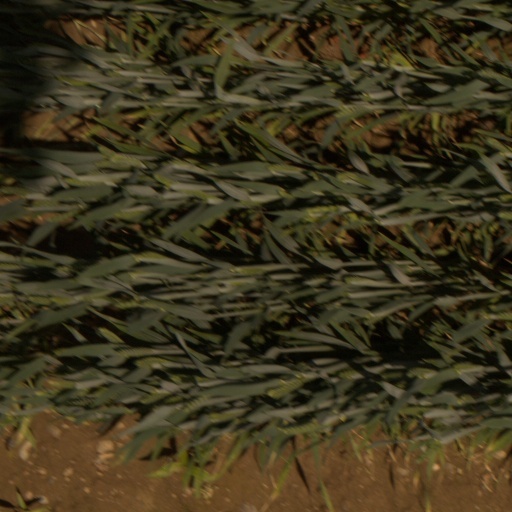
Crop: wheat